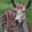
Label: deer